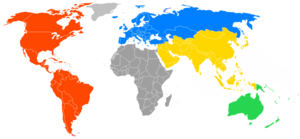
La Fédération internationale de basket-ball est l'organisme dirigeant le basket-ball international.
Le basket-ball ou basketball, fréquemment désigné en français par son abréviation basket, est un sport de balle et sport collectif opposant deux équipes de cinq joueurs sur un terrain rectangulaire. L'objectif de chaque équipe est de faire passer un ballon au sein d'un arceau de 46 cm de diamètre, fixé à un panneau et placé à 3,05 m du sol : le panier. Chaque panier inscrit rapporte deux points à son équipe, à l'exception des tirs effectués au-delà de la ligne des trois points qui rapportent trois points et des lancers francs accordés à la suite d'une faute qui rapportent un point. L'équipe avec le nombre de points le plus important remporte la partie.